Cowles Art School

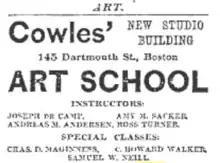
Boston Evening Transcript, 1896.

Cowles Art School (Cowles School of Art) was established in 1883, in a studio building located at 145 Dartmouth Street in Boston, Massachusetts. It was one of the largest art schools in the city and boasted an enrollment of several hundred until it was closed in 1900.